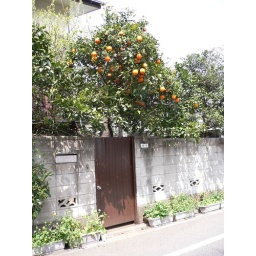
Seijo - orange tree in a residential neighborhood